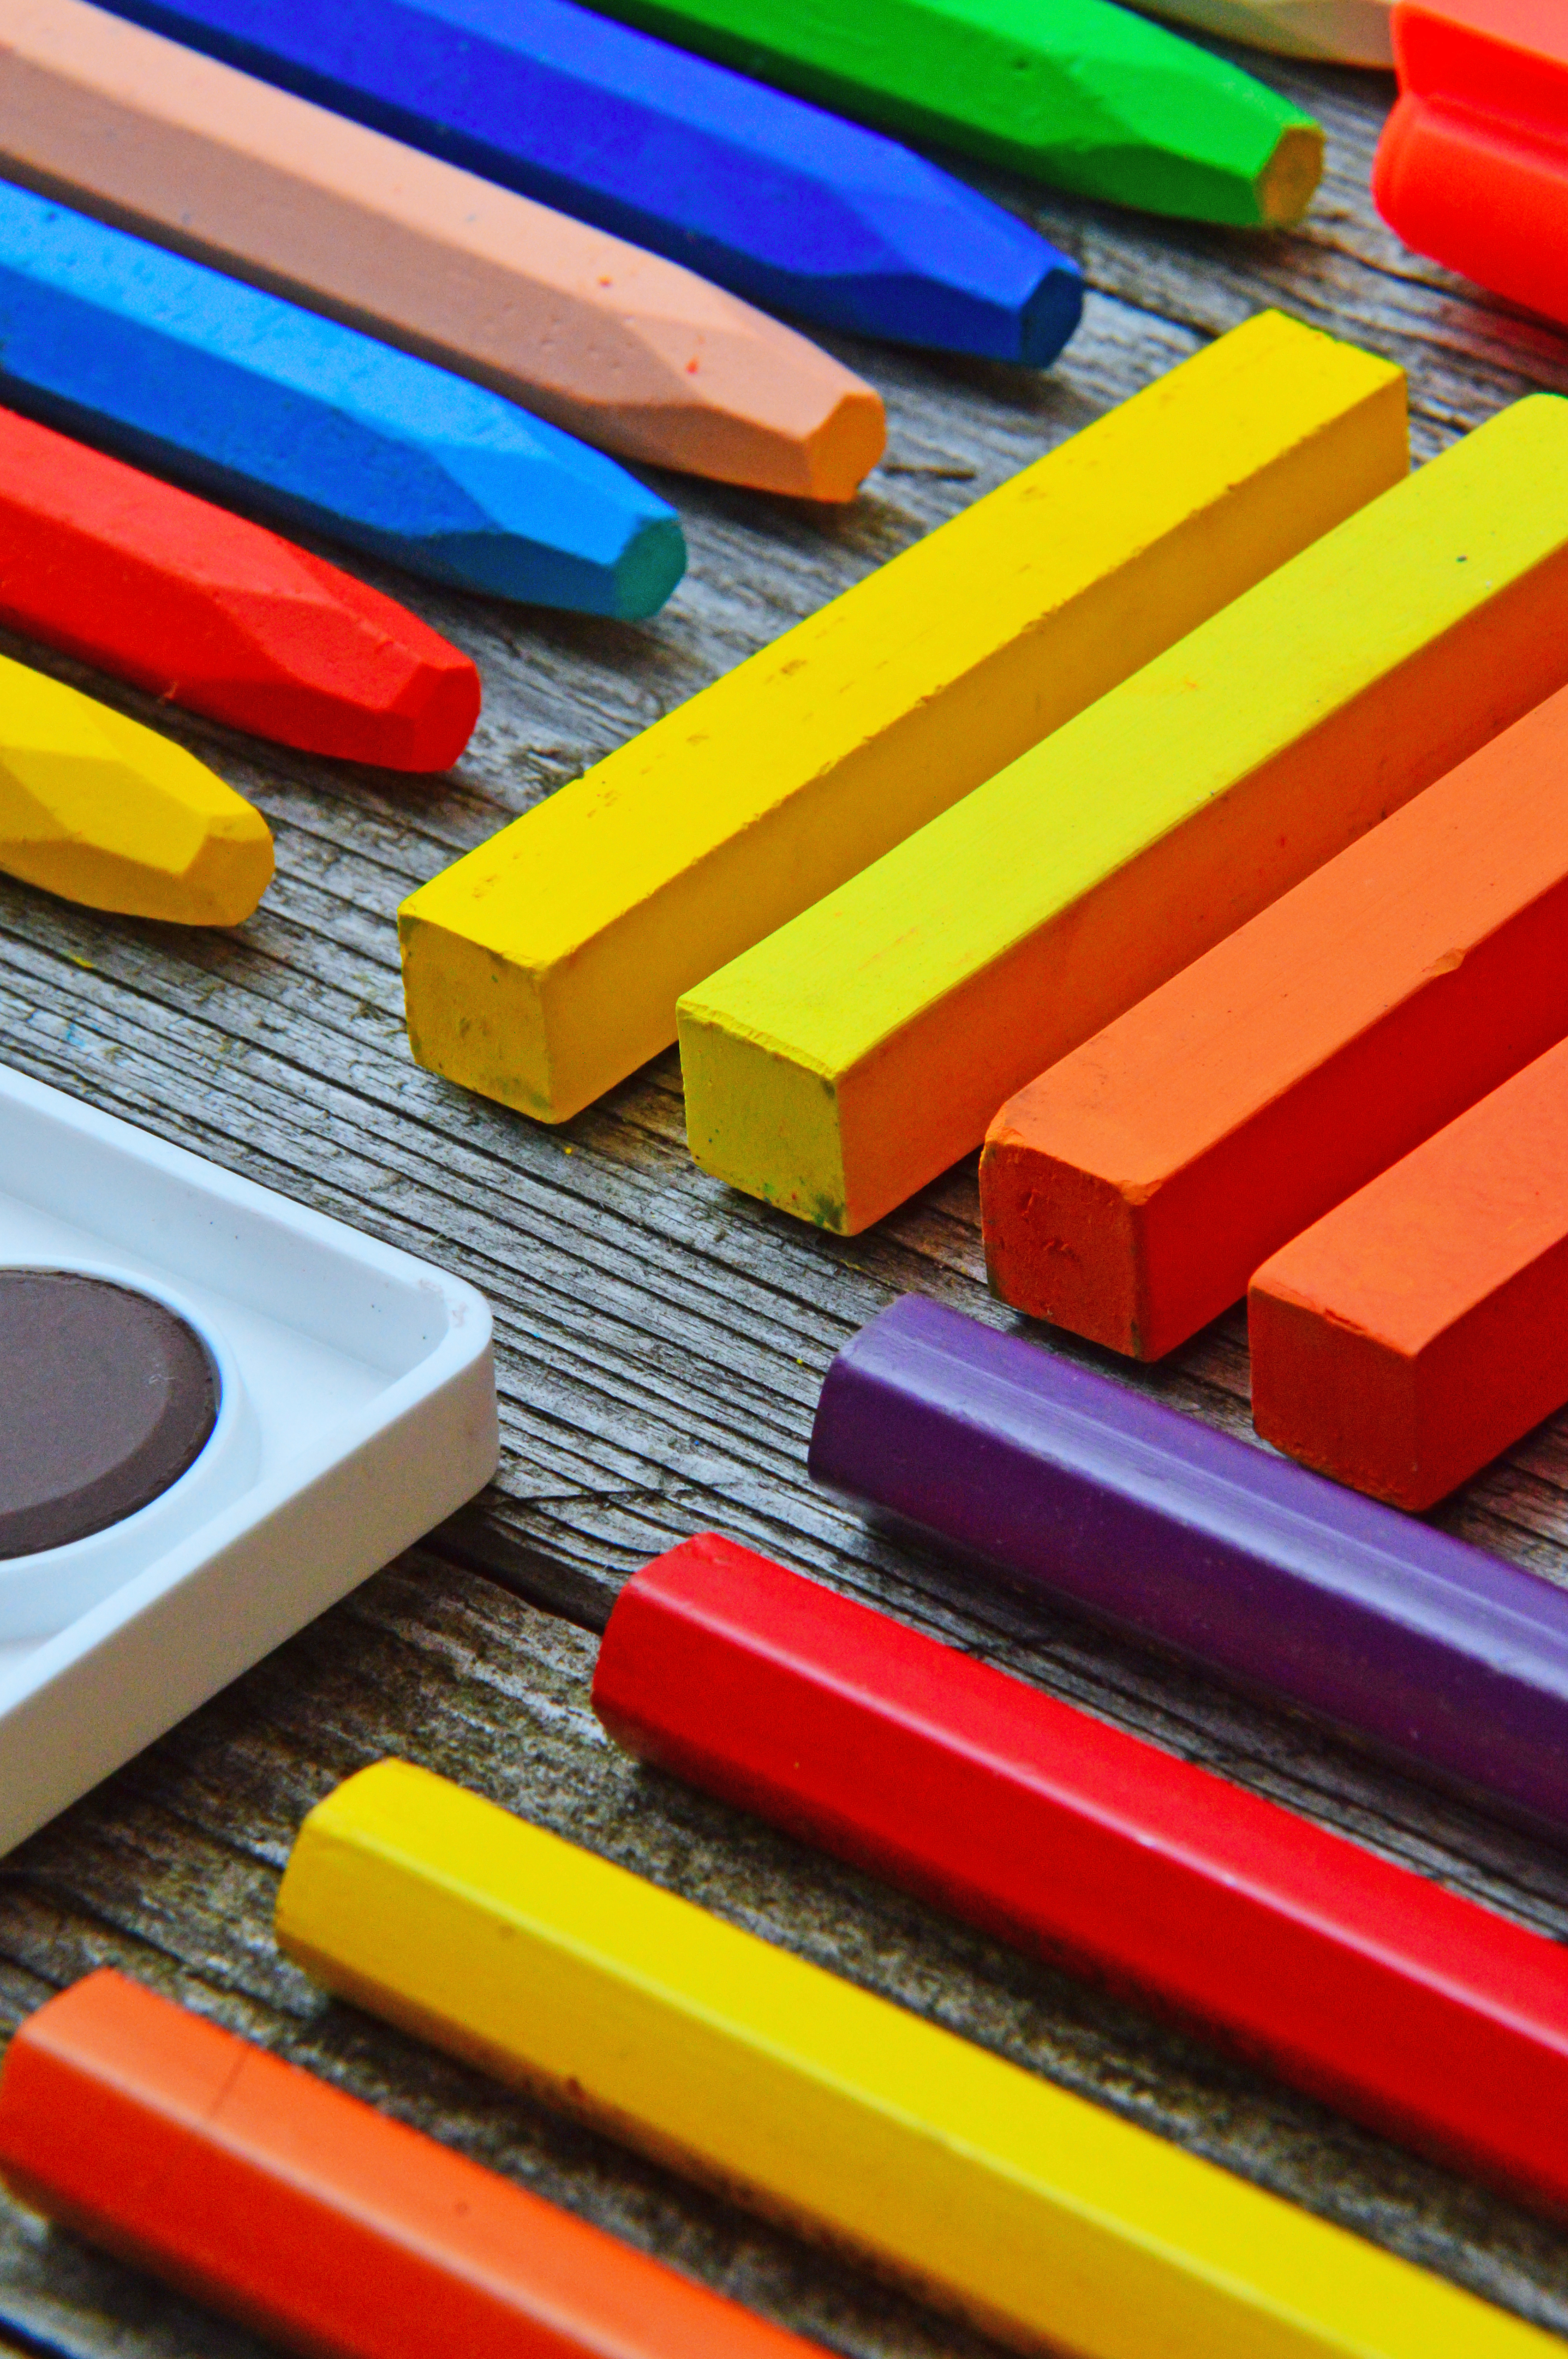
school, stationery, background, supplies, white, back, view, top, office, colorful, notebook, accessories, pencil, tools, education, paper, scissors, paint, isolated, pen, note, sharpener, calculator, flat, color school stationery, wood, wooden, eraser, equipment, desk, college, elementary, concept, group, object, yellow, product, material, line, plastic, angle